Aimee Fisher

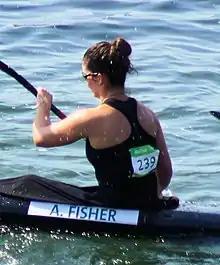
Fisher at the 2016 Summer Olympics

Fisher was born in Rotorua. She represented New Zealand at the 2016 Summer Olympics, where she competed alongside Jaimee Lovett, Caitlin Ryan and Kayla Imrie in the women's K-4 500 metres event. After having trained together for just 18 months, the young crew achieved a fifth place in the medal race.